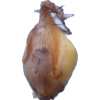
Label: onion